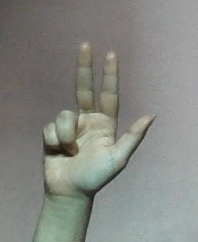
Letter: al